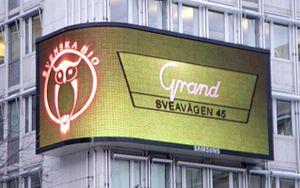
Svenska Bio est une chaîne de salles de cinéma en Suède. La société a été fondée en 1987, et est issue de la fusion de la chaîne de cinéma Fornstams Biografer et de plusieurs cinémas de province de la Svensk Filmindustri.